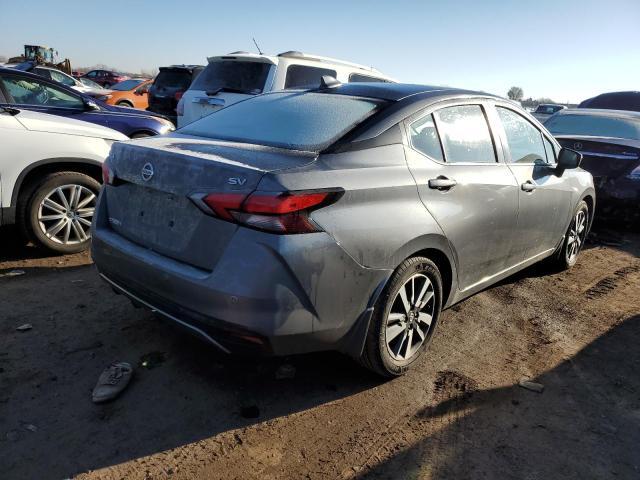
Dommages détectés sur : porte arrière droite, aile arrière droite, malle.
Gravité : mineur